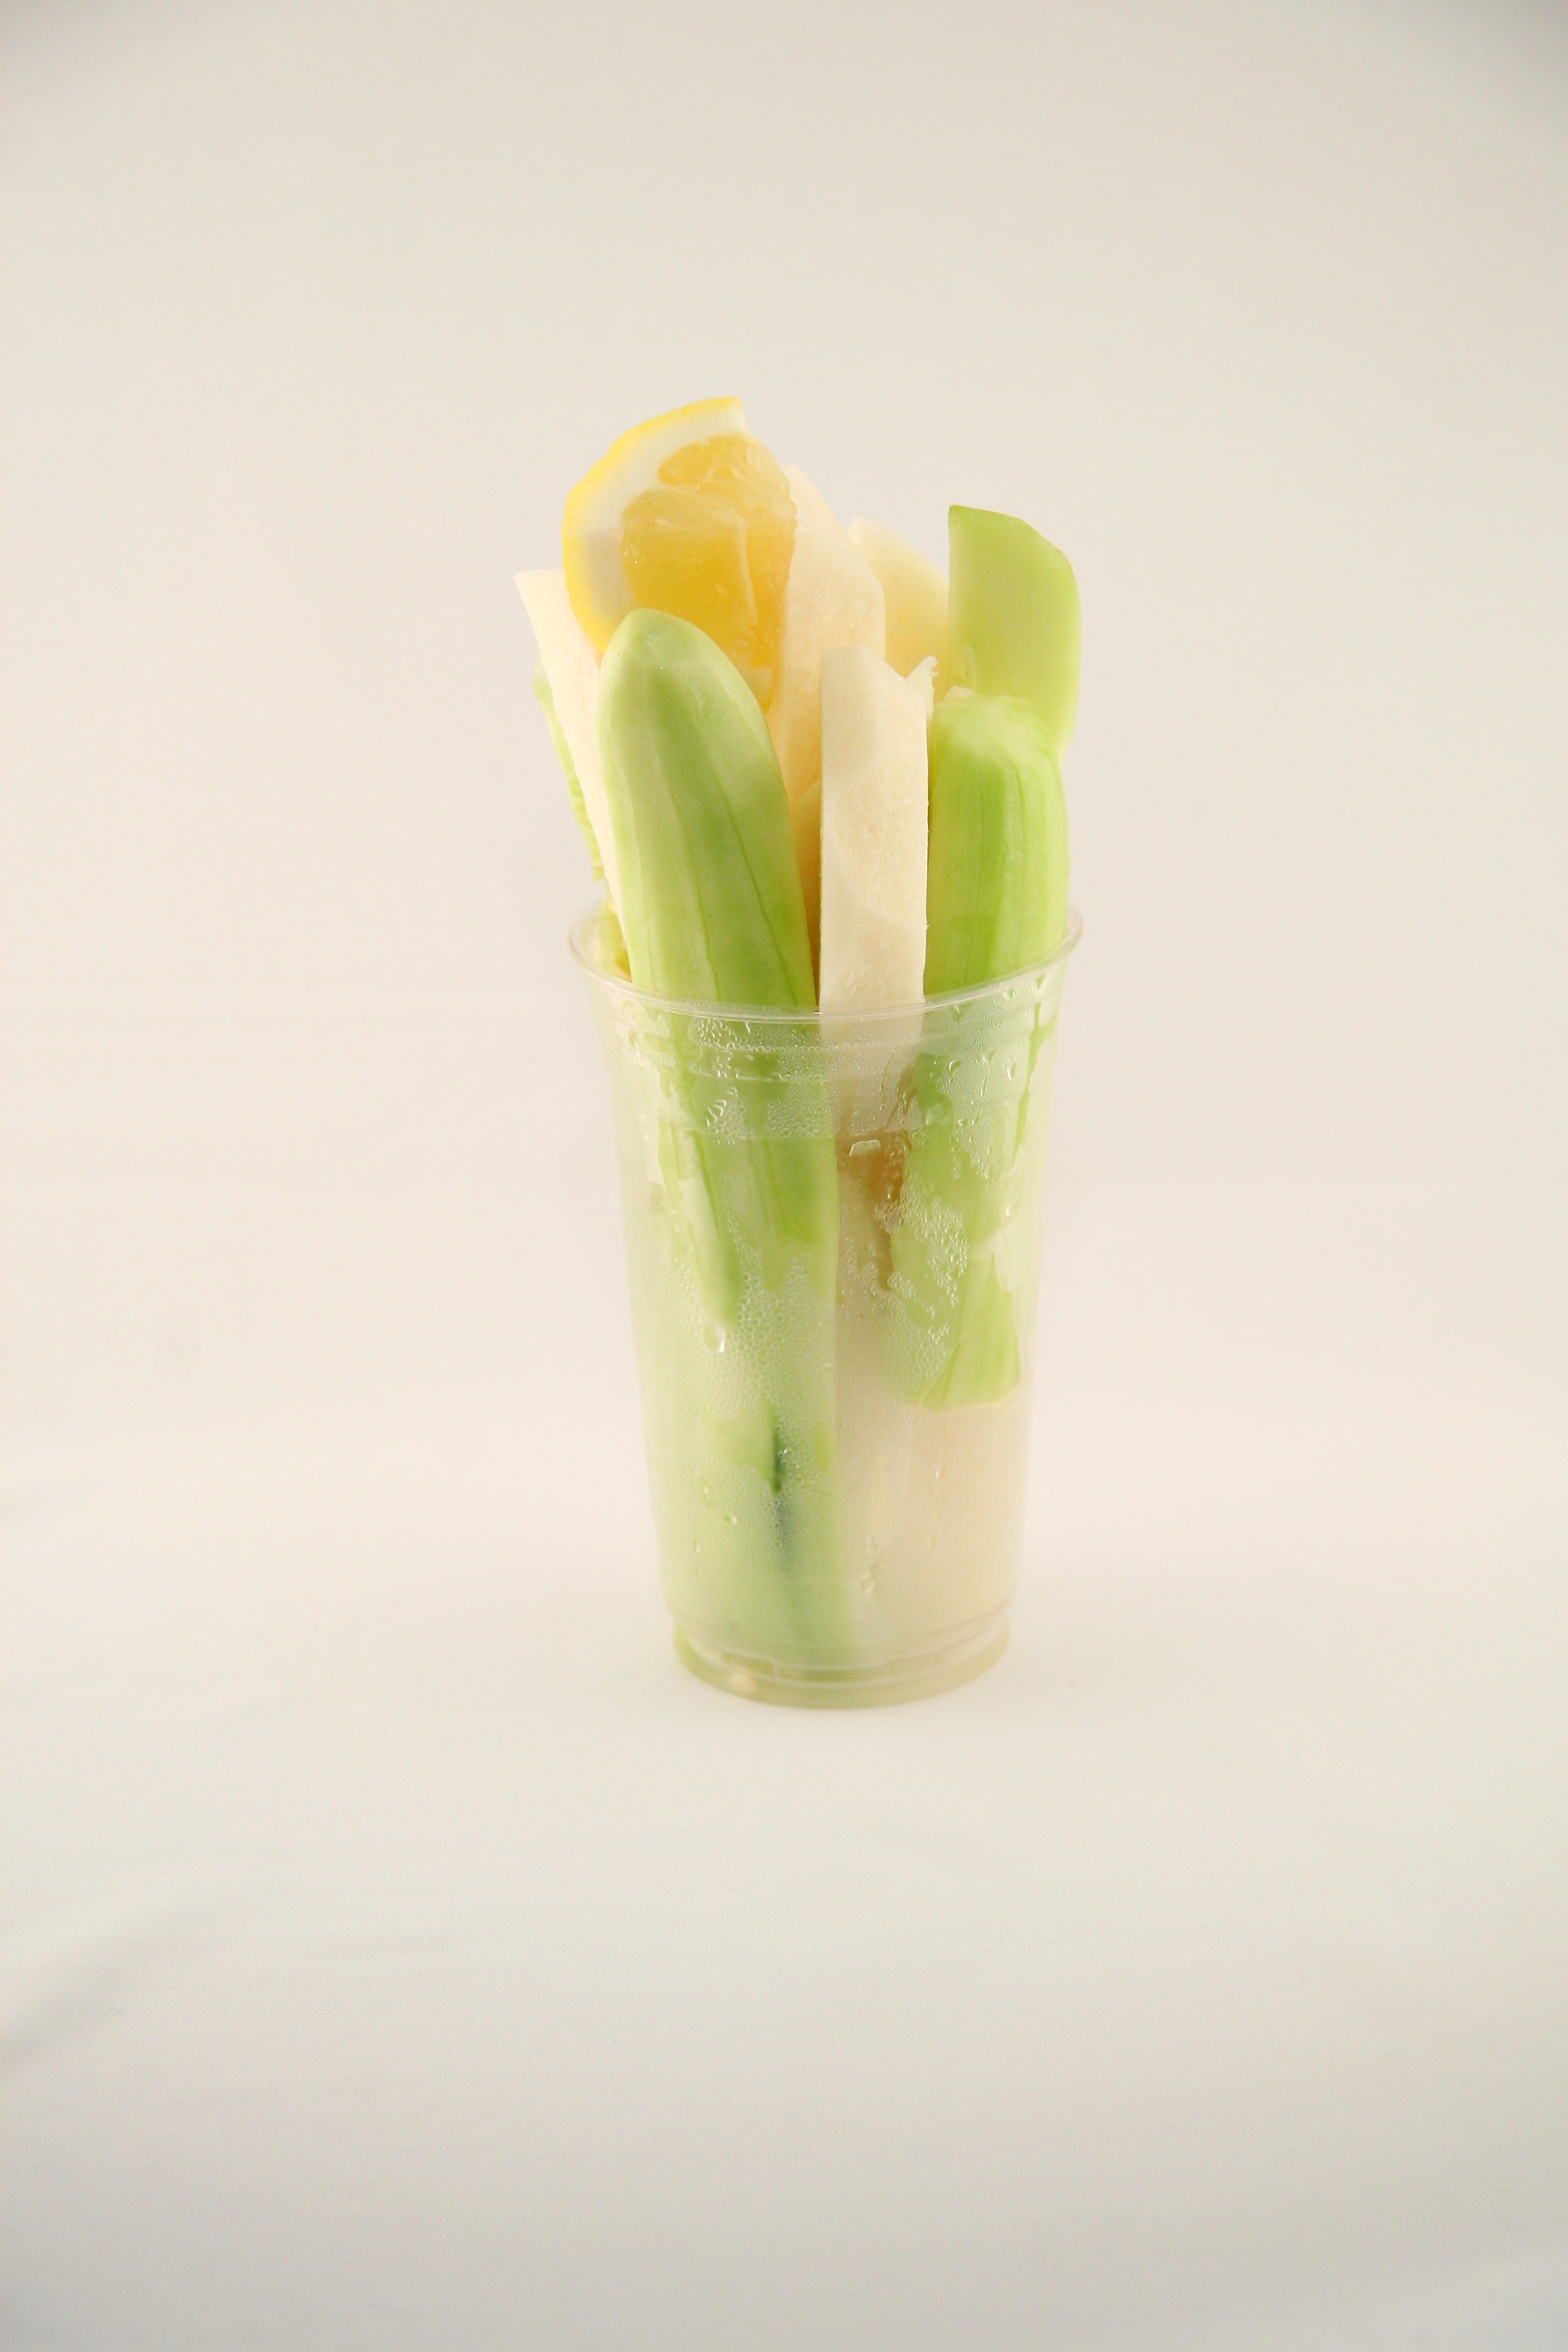
plant, leaf, flower, food, salad, green, ingredient, produce, vegetable, natural, fresh, drink, yellow, healthy, lighting, smoothie, juice, cucumber, vegan, vegetarian, raw, diet, organic, flavor, flowering plant, land plant